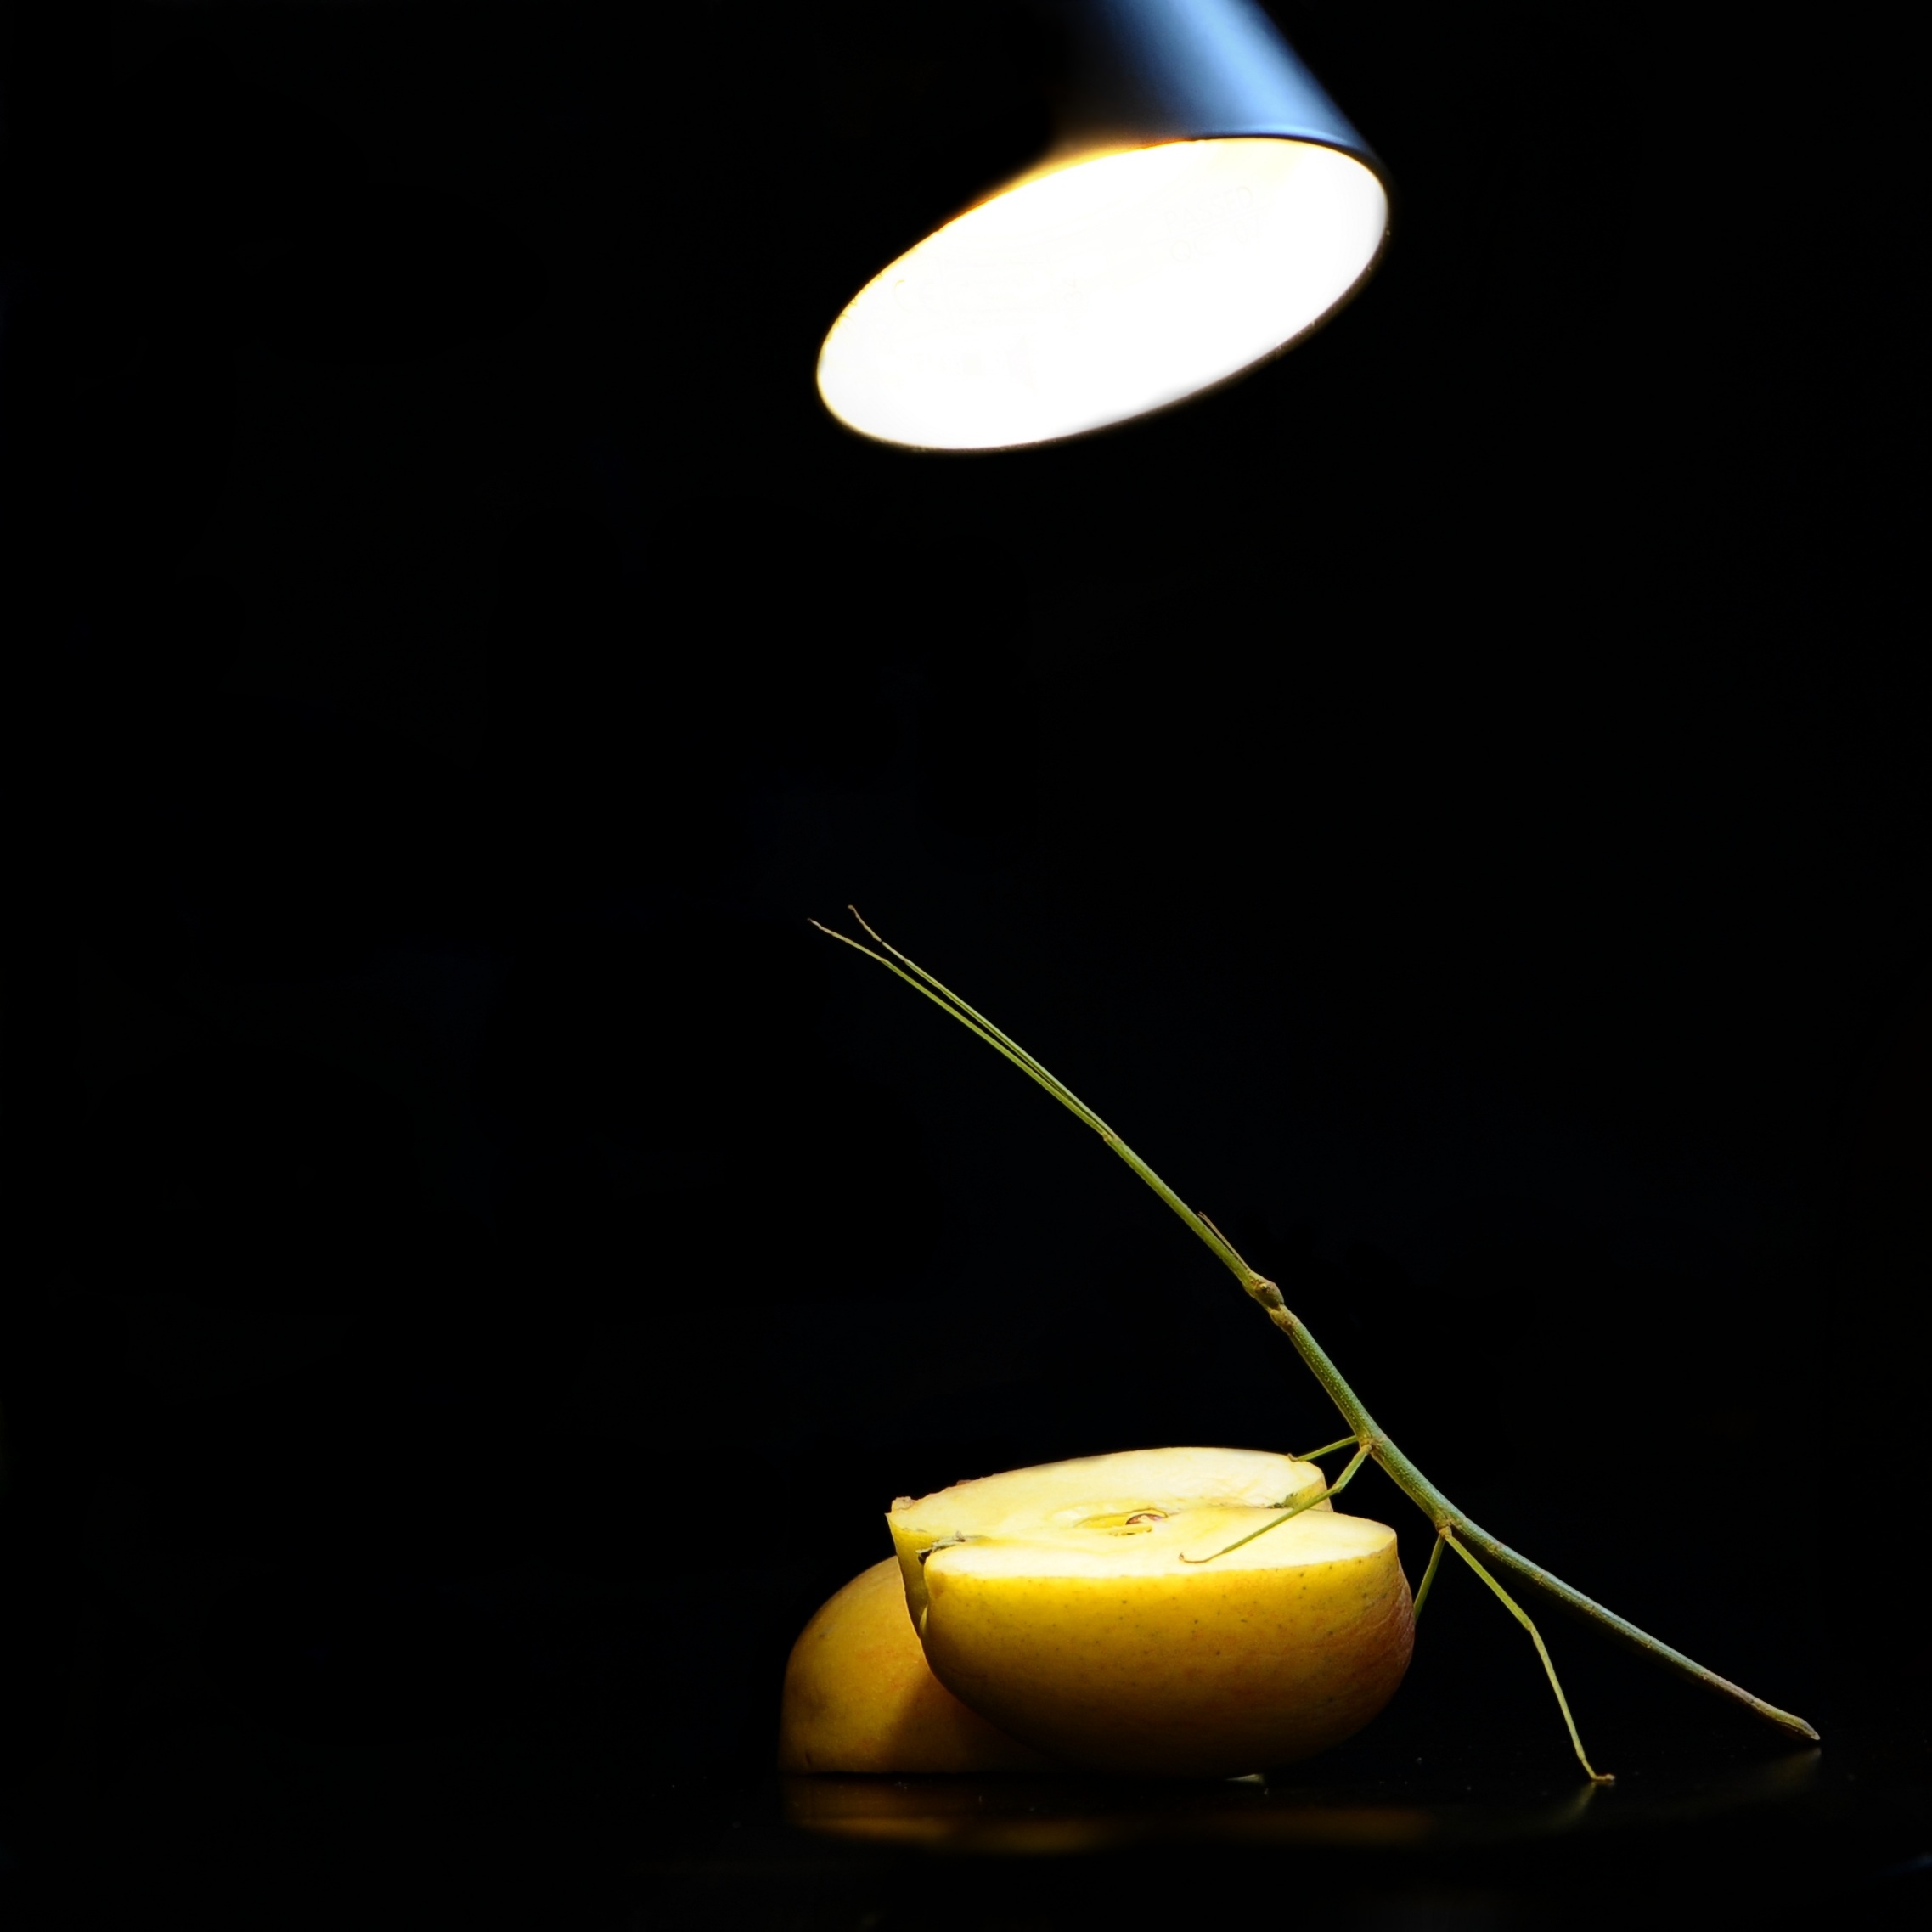
apple, light, produce, insect, lamp, yellow, lighting, light fixture, scare, macro photography, stick insect, still life photography, incandescent light bulb, lampapple